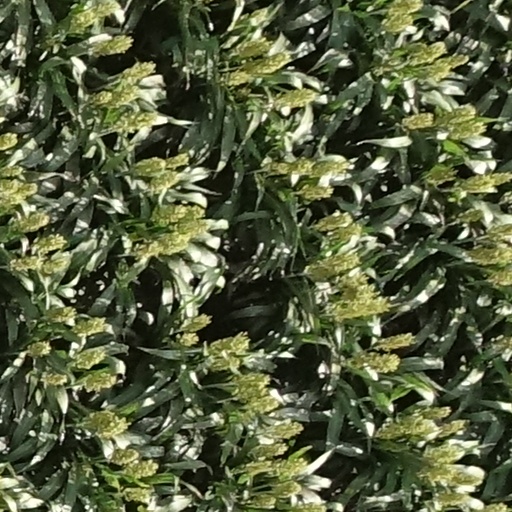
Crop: sorghum